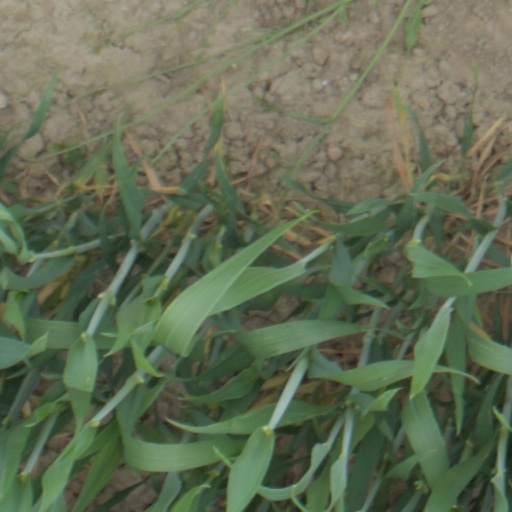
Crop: wheat